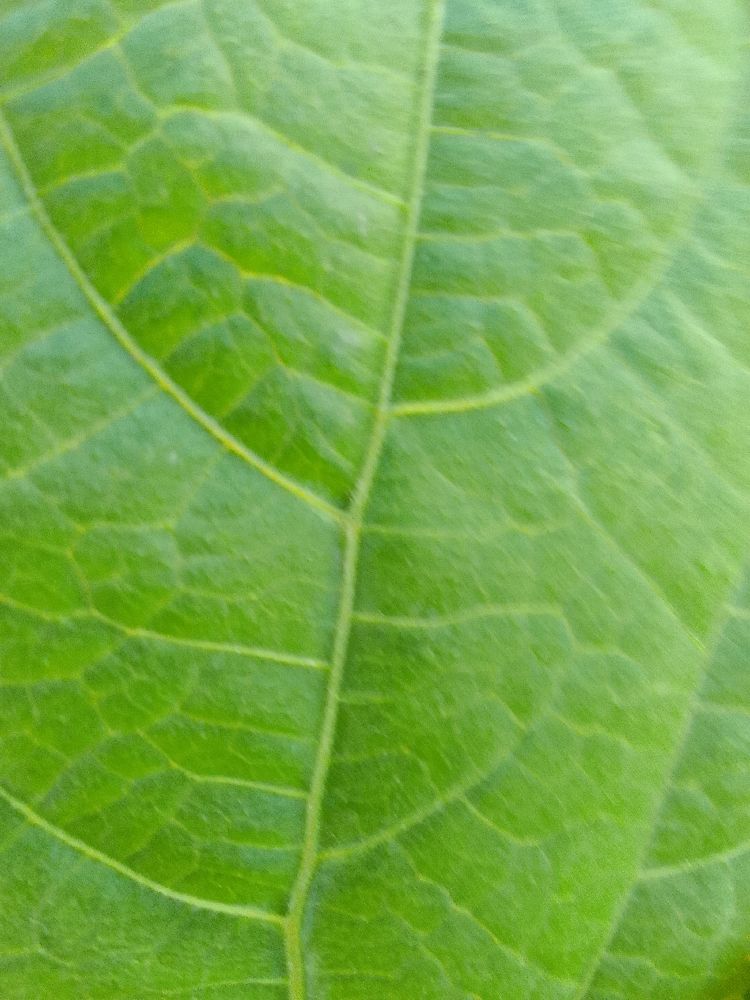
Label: healthy